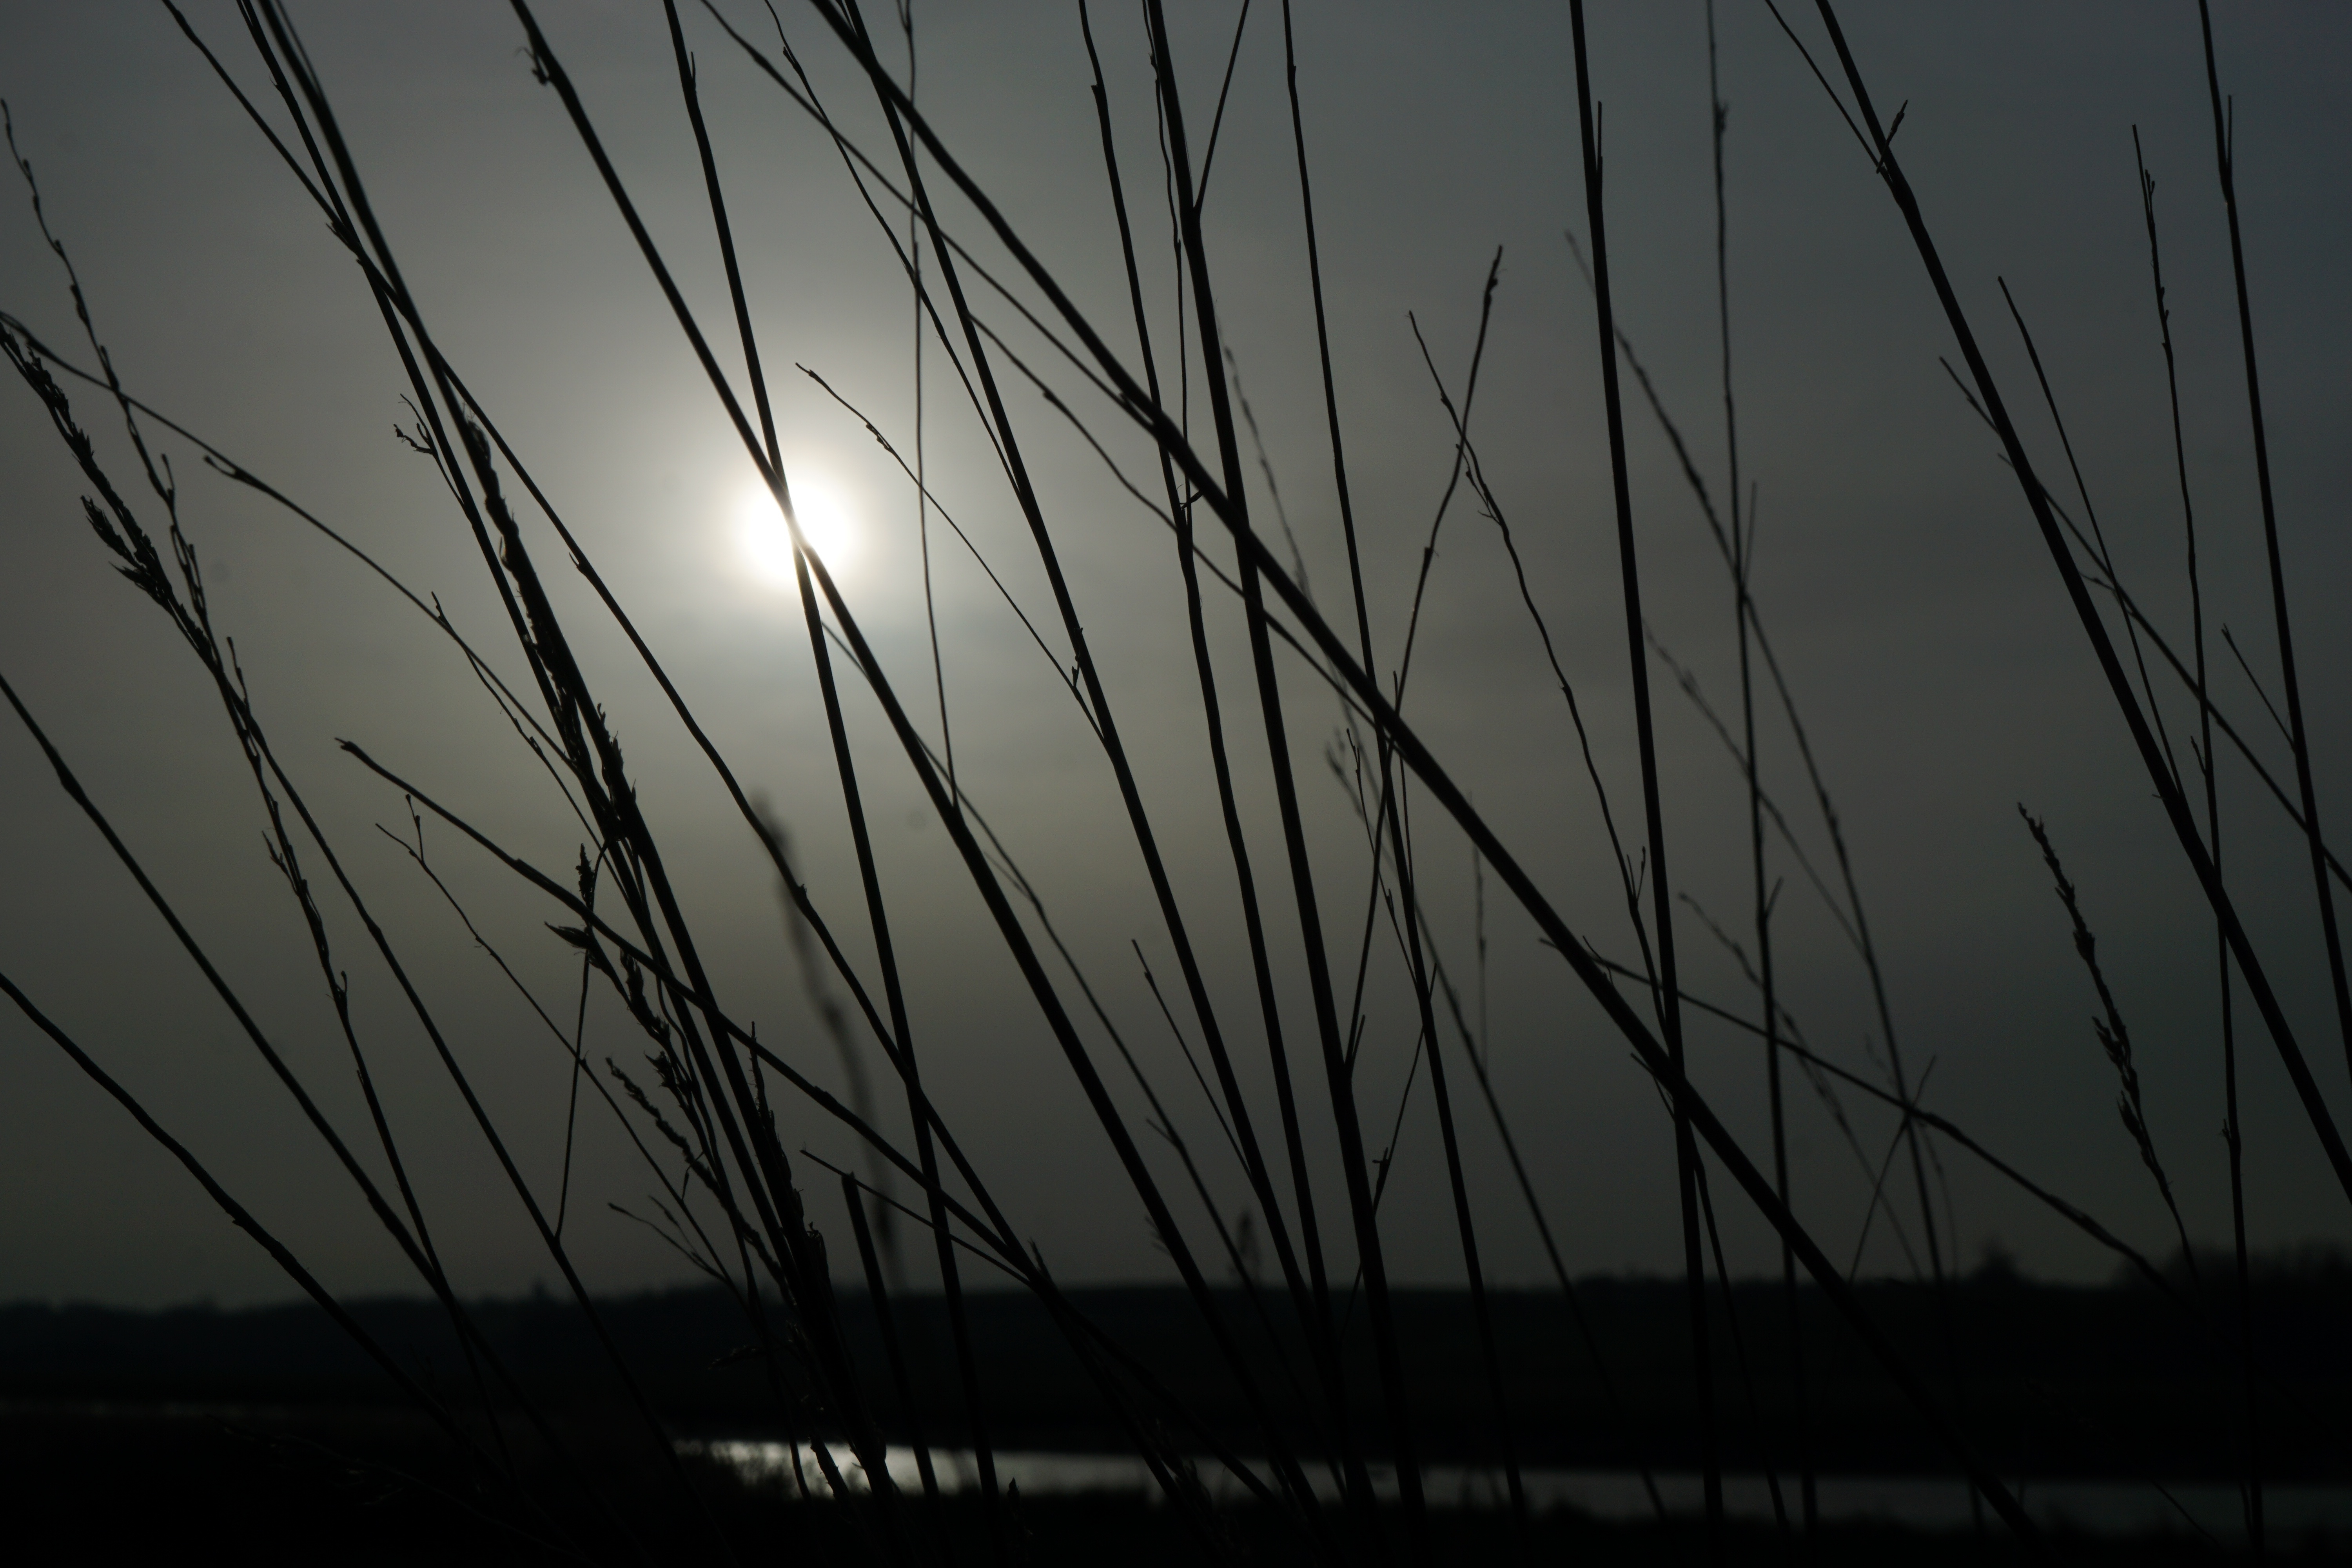
branch, light, cloud, sky, sunset, sunlight, atmosphere, evening, line, darkness, astronomical object